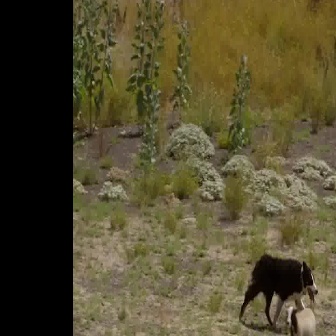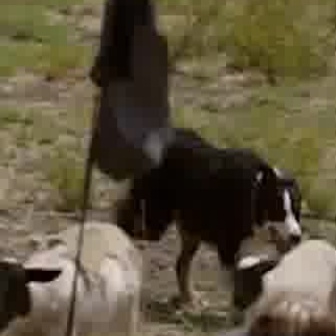
  Please identify the target specified by the bounding box [238,252,316,330] in the first image and locate it in the second image. Return the coordinates in [x_min,y_min,x_max,y_max] format.
Answer: [108,123,299,314]